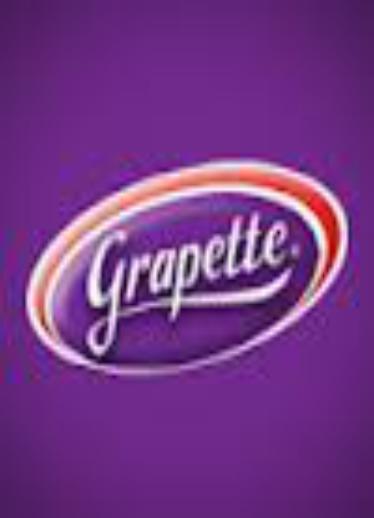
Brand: Grapette
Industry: Food